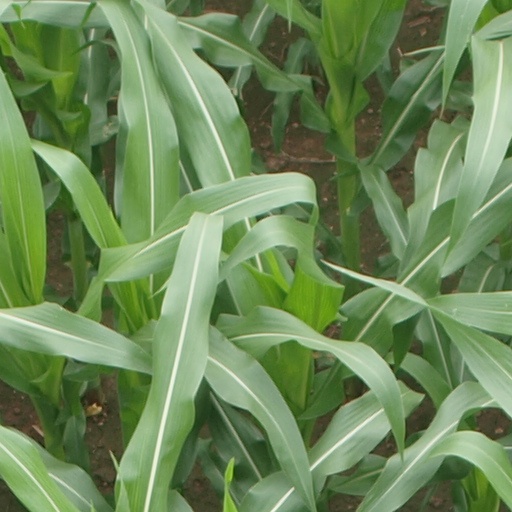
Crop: maize; corn